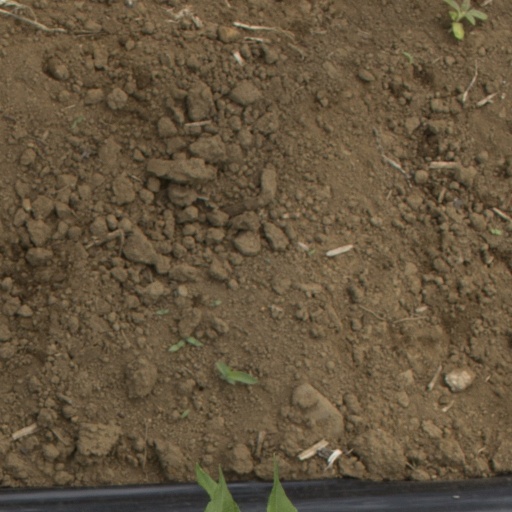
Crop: Jerusalem artichoke